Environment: real
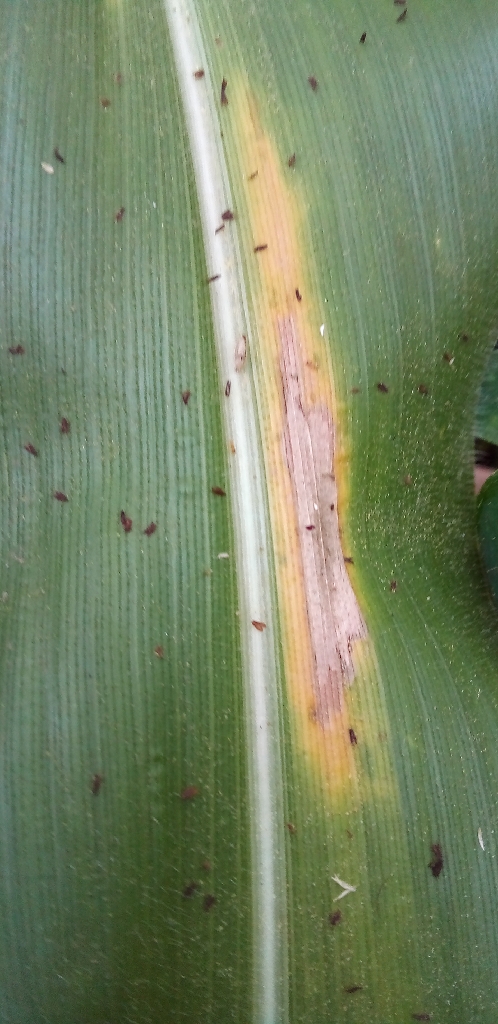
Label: northern_corn_leaf_blight